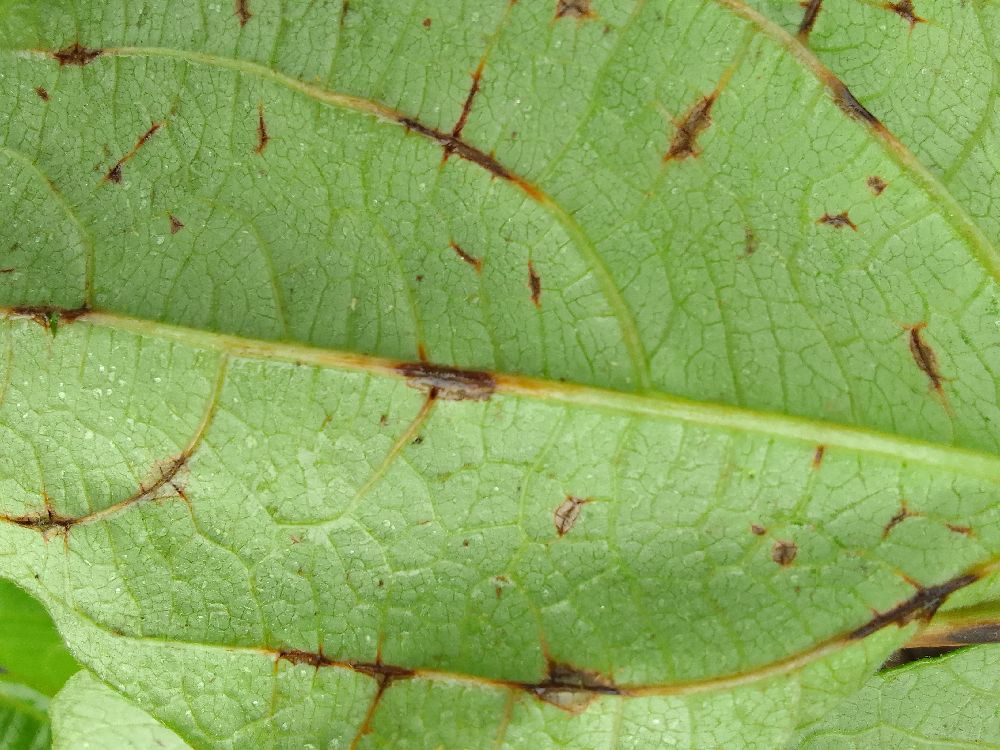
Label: anthracnose